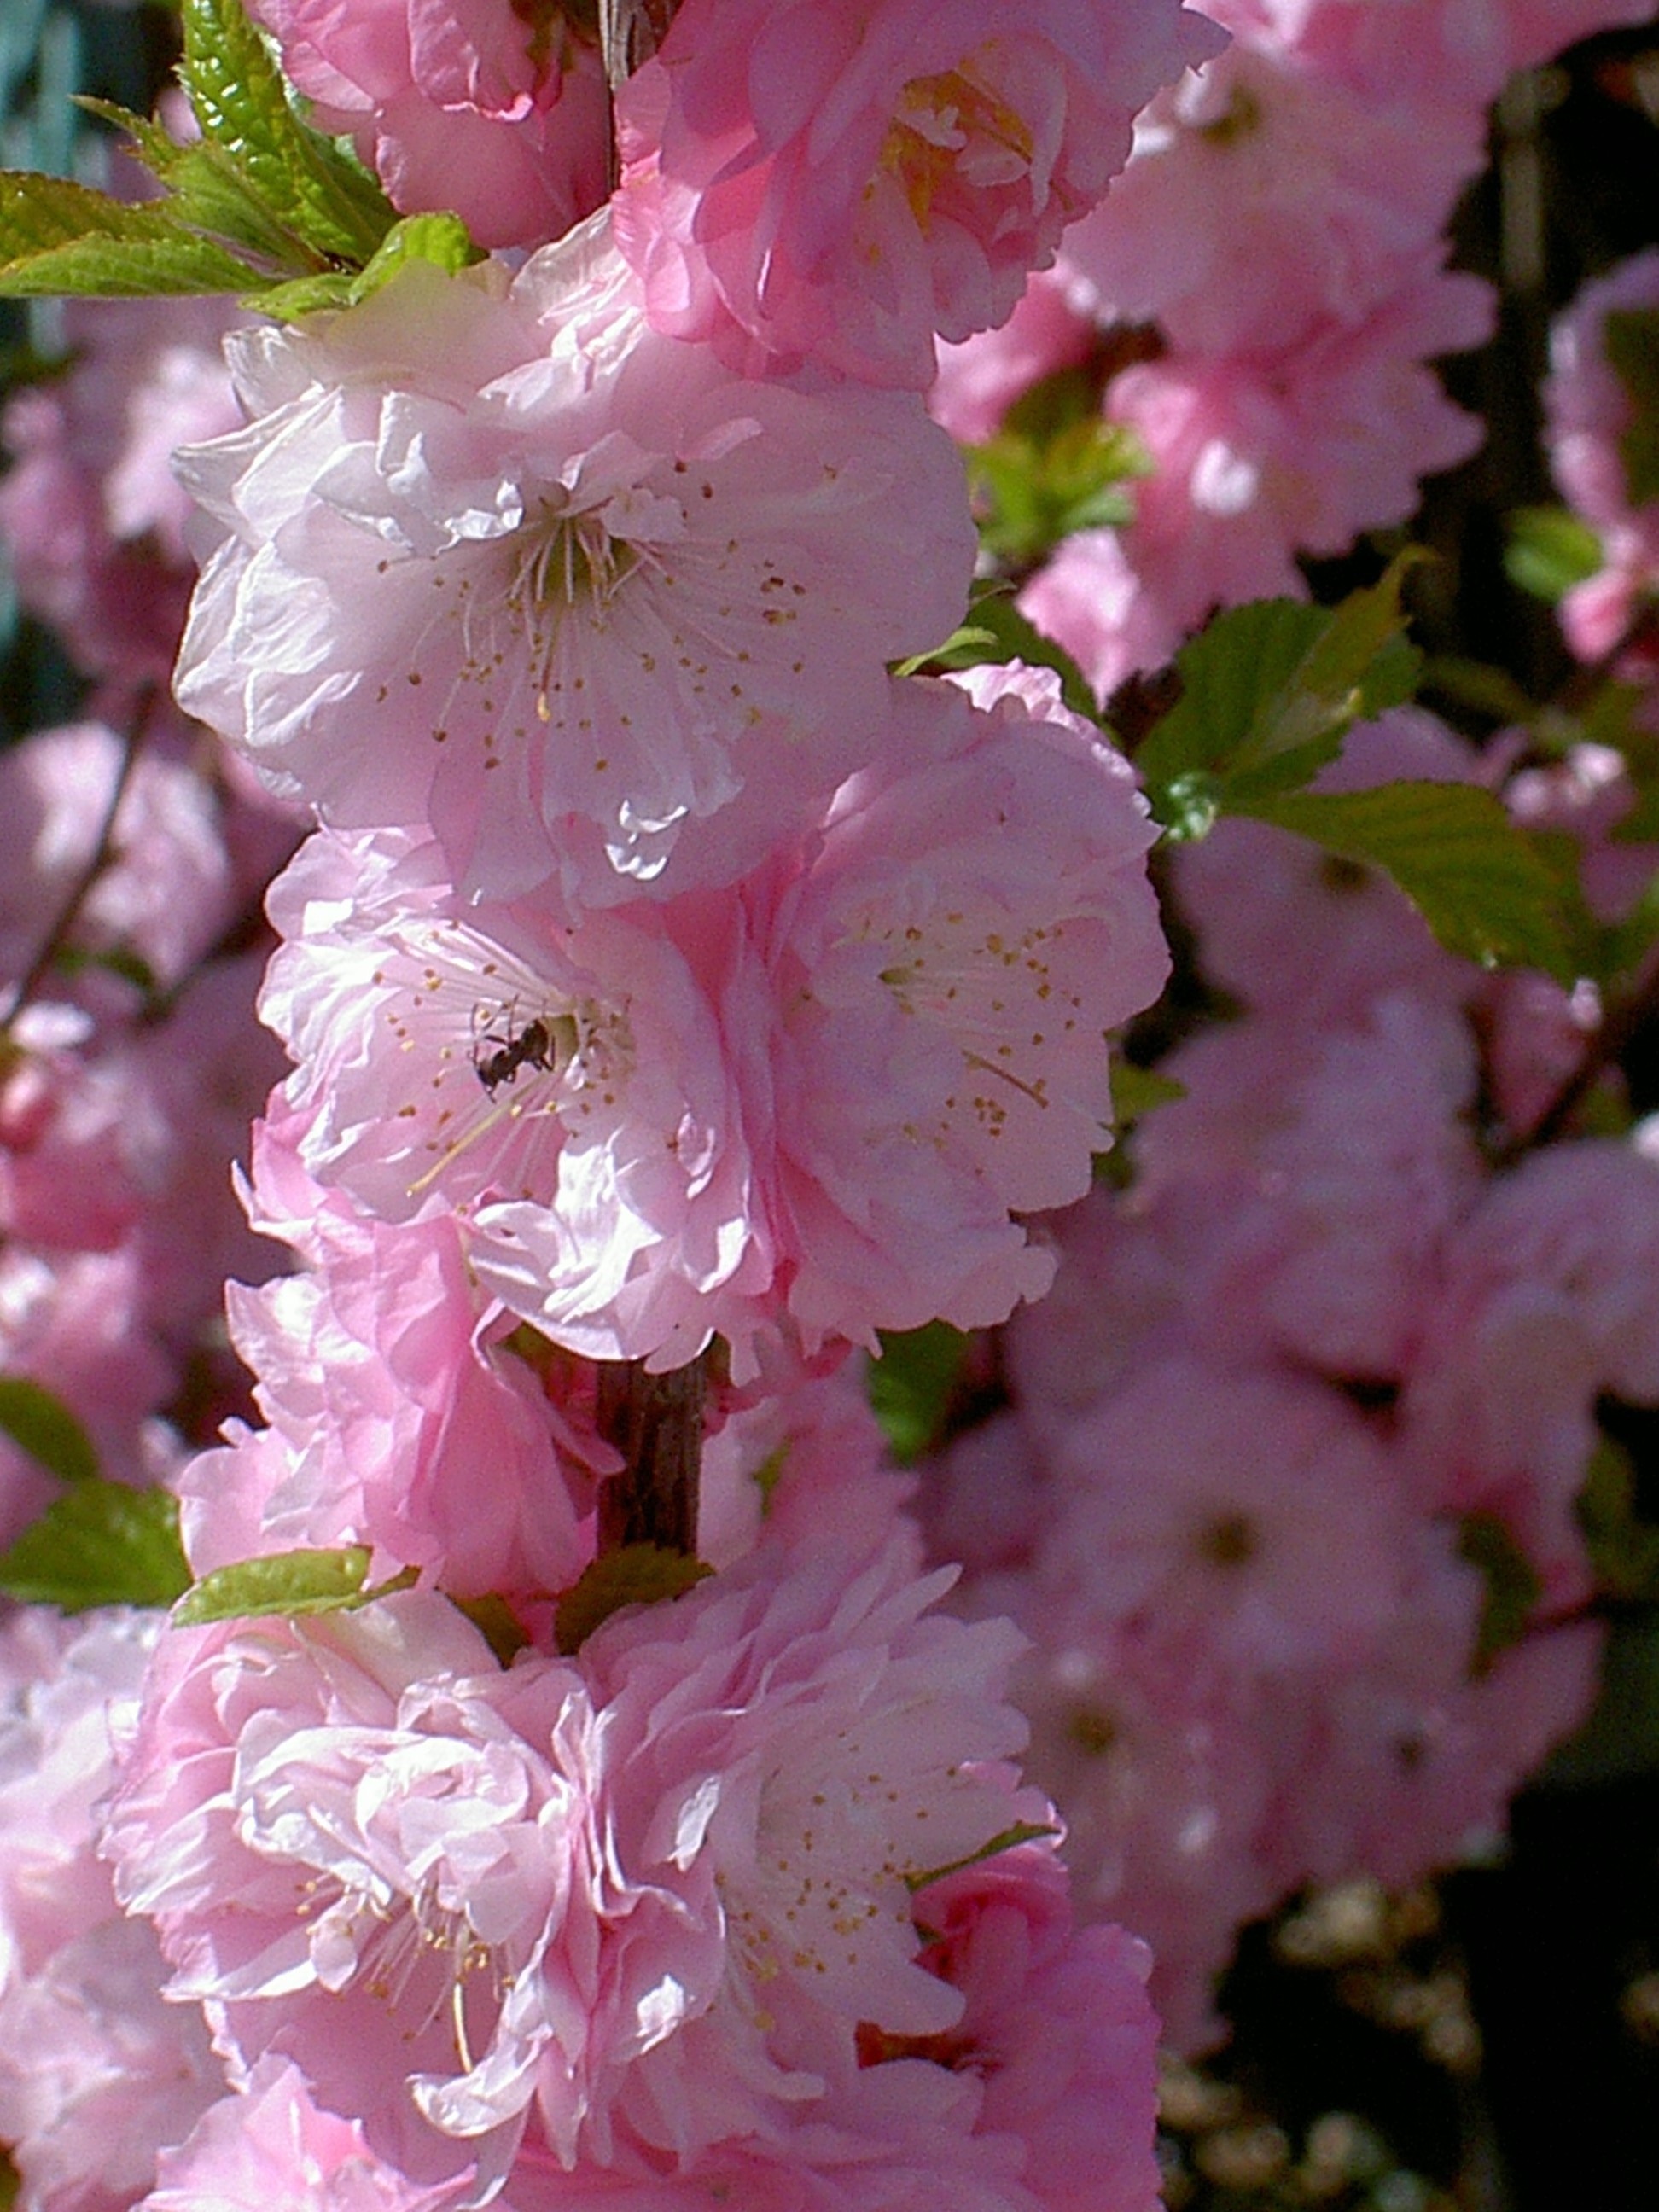
nature, branch, blossom, plant, flower, petal, bloom, summer, floral, rose, produce, blooming, pink, cherry blossom, flowers, pastel, shrub, springtime, cluster, delicate, dreamy, flowering plant, rose family, woody plant, land plant